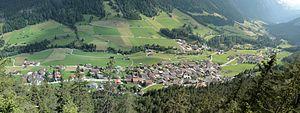
Trins est une commune autrichienne du district d'Innsbruck-Land dans le Tyrol.